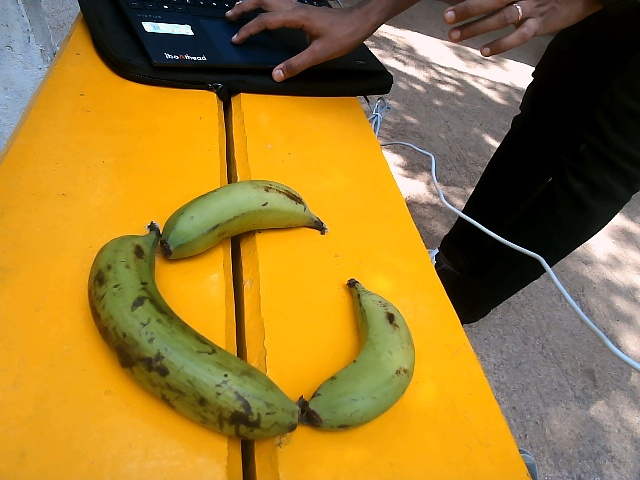
Label: Raw_Banana